Claude Dauphin (politician)

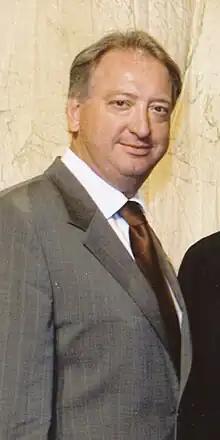

Claude Dauphin (born 17 December 1953, in Lachine, Quebec) is a lawyer and politician in the province of Quebec, Canada. He was a Montreal city councillor and also served as the mayor of the Montreal borough of Lachine. He was also elected to the National Assembly of Quebec for the riding of Marquette in the Montreal region from 1981 to 1994 as a member of the Quebec Liberal Party.